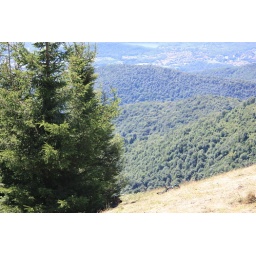
The dog was hiding under the tree